Kim Beazley

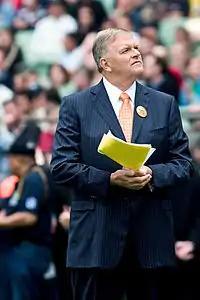

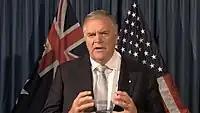

Labor was comfortably defeated at the 2004 election, at which Beazley also became the longest-serving Labor MP. After Mark Latham resigned the leadership, Beazley was elected unopposed to replace him in January 2005. Rejecting doubts from some that Labor could win the 2007 election with a leader who had already lost two elections, Beazley said: "There's no doubt in my mind that I can lead a winning team in the next election." Kevin Rudd and Julia Gillard had considered standing in the election, but withdrew at the last moment.